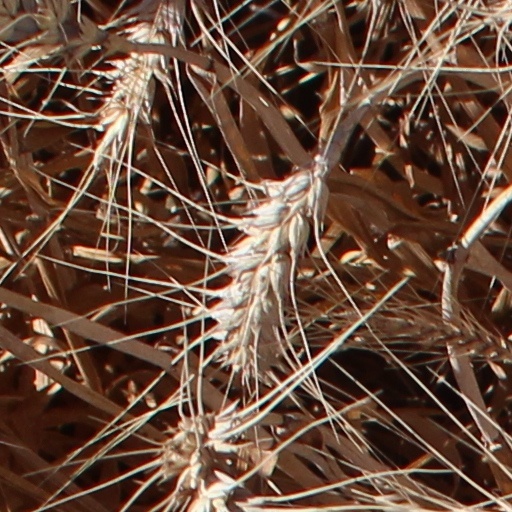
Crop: wheat